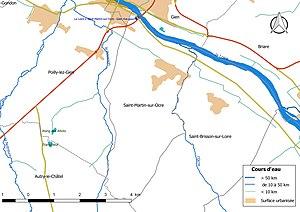
Carte du réseau hydrographique de la commune de fr:Saint-Martin-sur-Ocre (Loiret) (France).
Saint-Martin-sur-Ocre est une commune française située dans le département du Loiret en région Centre-Val de Loire.